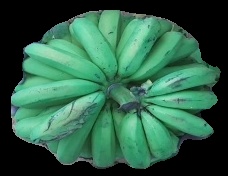
Variety: pachbale
Grade: grade2